Buju Banton

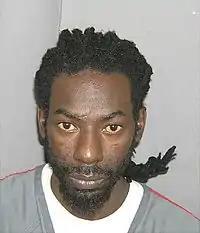
Mug shot of Banton taken shortly after his arrest

Banton signed with Anti- Records, a subsidiary of Brett Gurewitz's Epitaph Records, and released "Unchained Spirit" in 2000. The album showcased diverse musical styles, and featured guest appearances by Luciano, Morgan Heritage, Stephen Marley, and Rancid. It carried little of the roots feel heard on "Til Shiloh" and virtually none of the hardcore dancehall sound which had brought him to public acclaim early in his career.